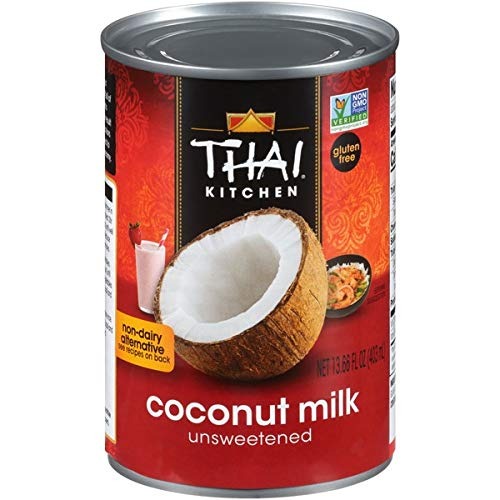
Item Name: Thai Kitchen Coconut Milk (13.66 fl. oz., 6 ct.)
Value: 81.96
Unit: FL OZ

Price: 6.23